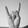
ASL letter: Y